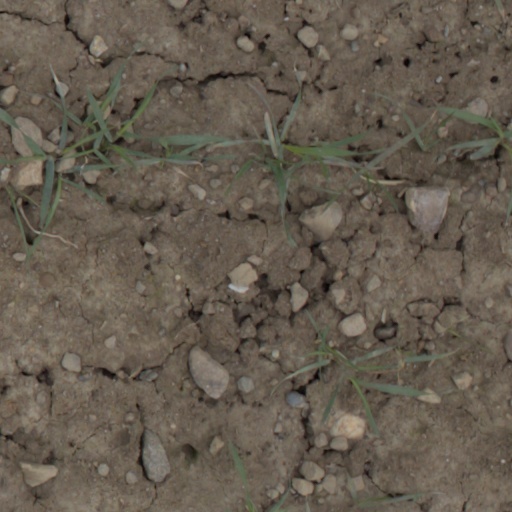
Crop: wheat